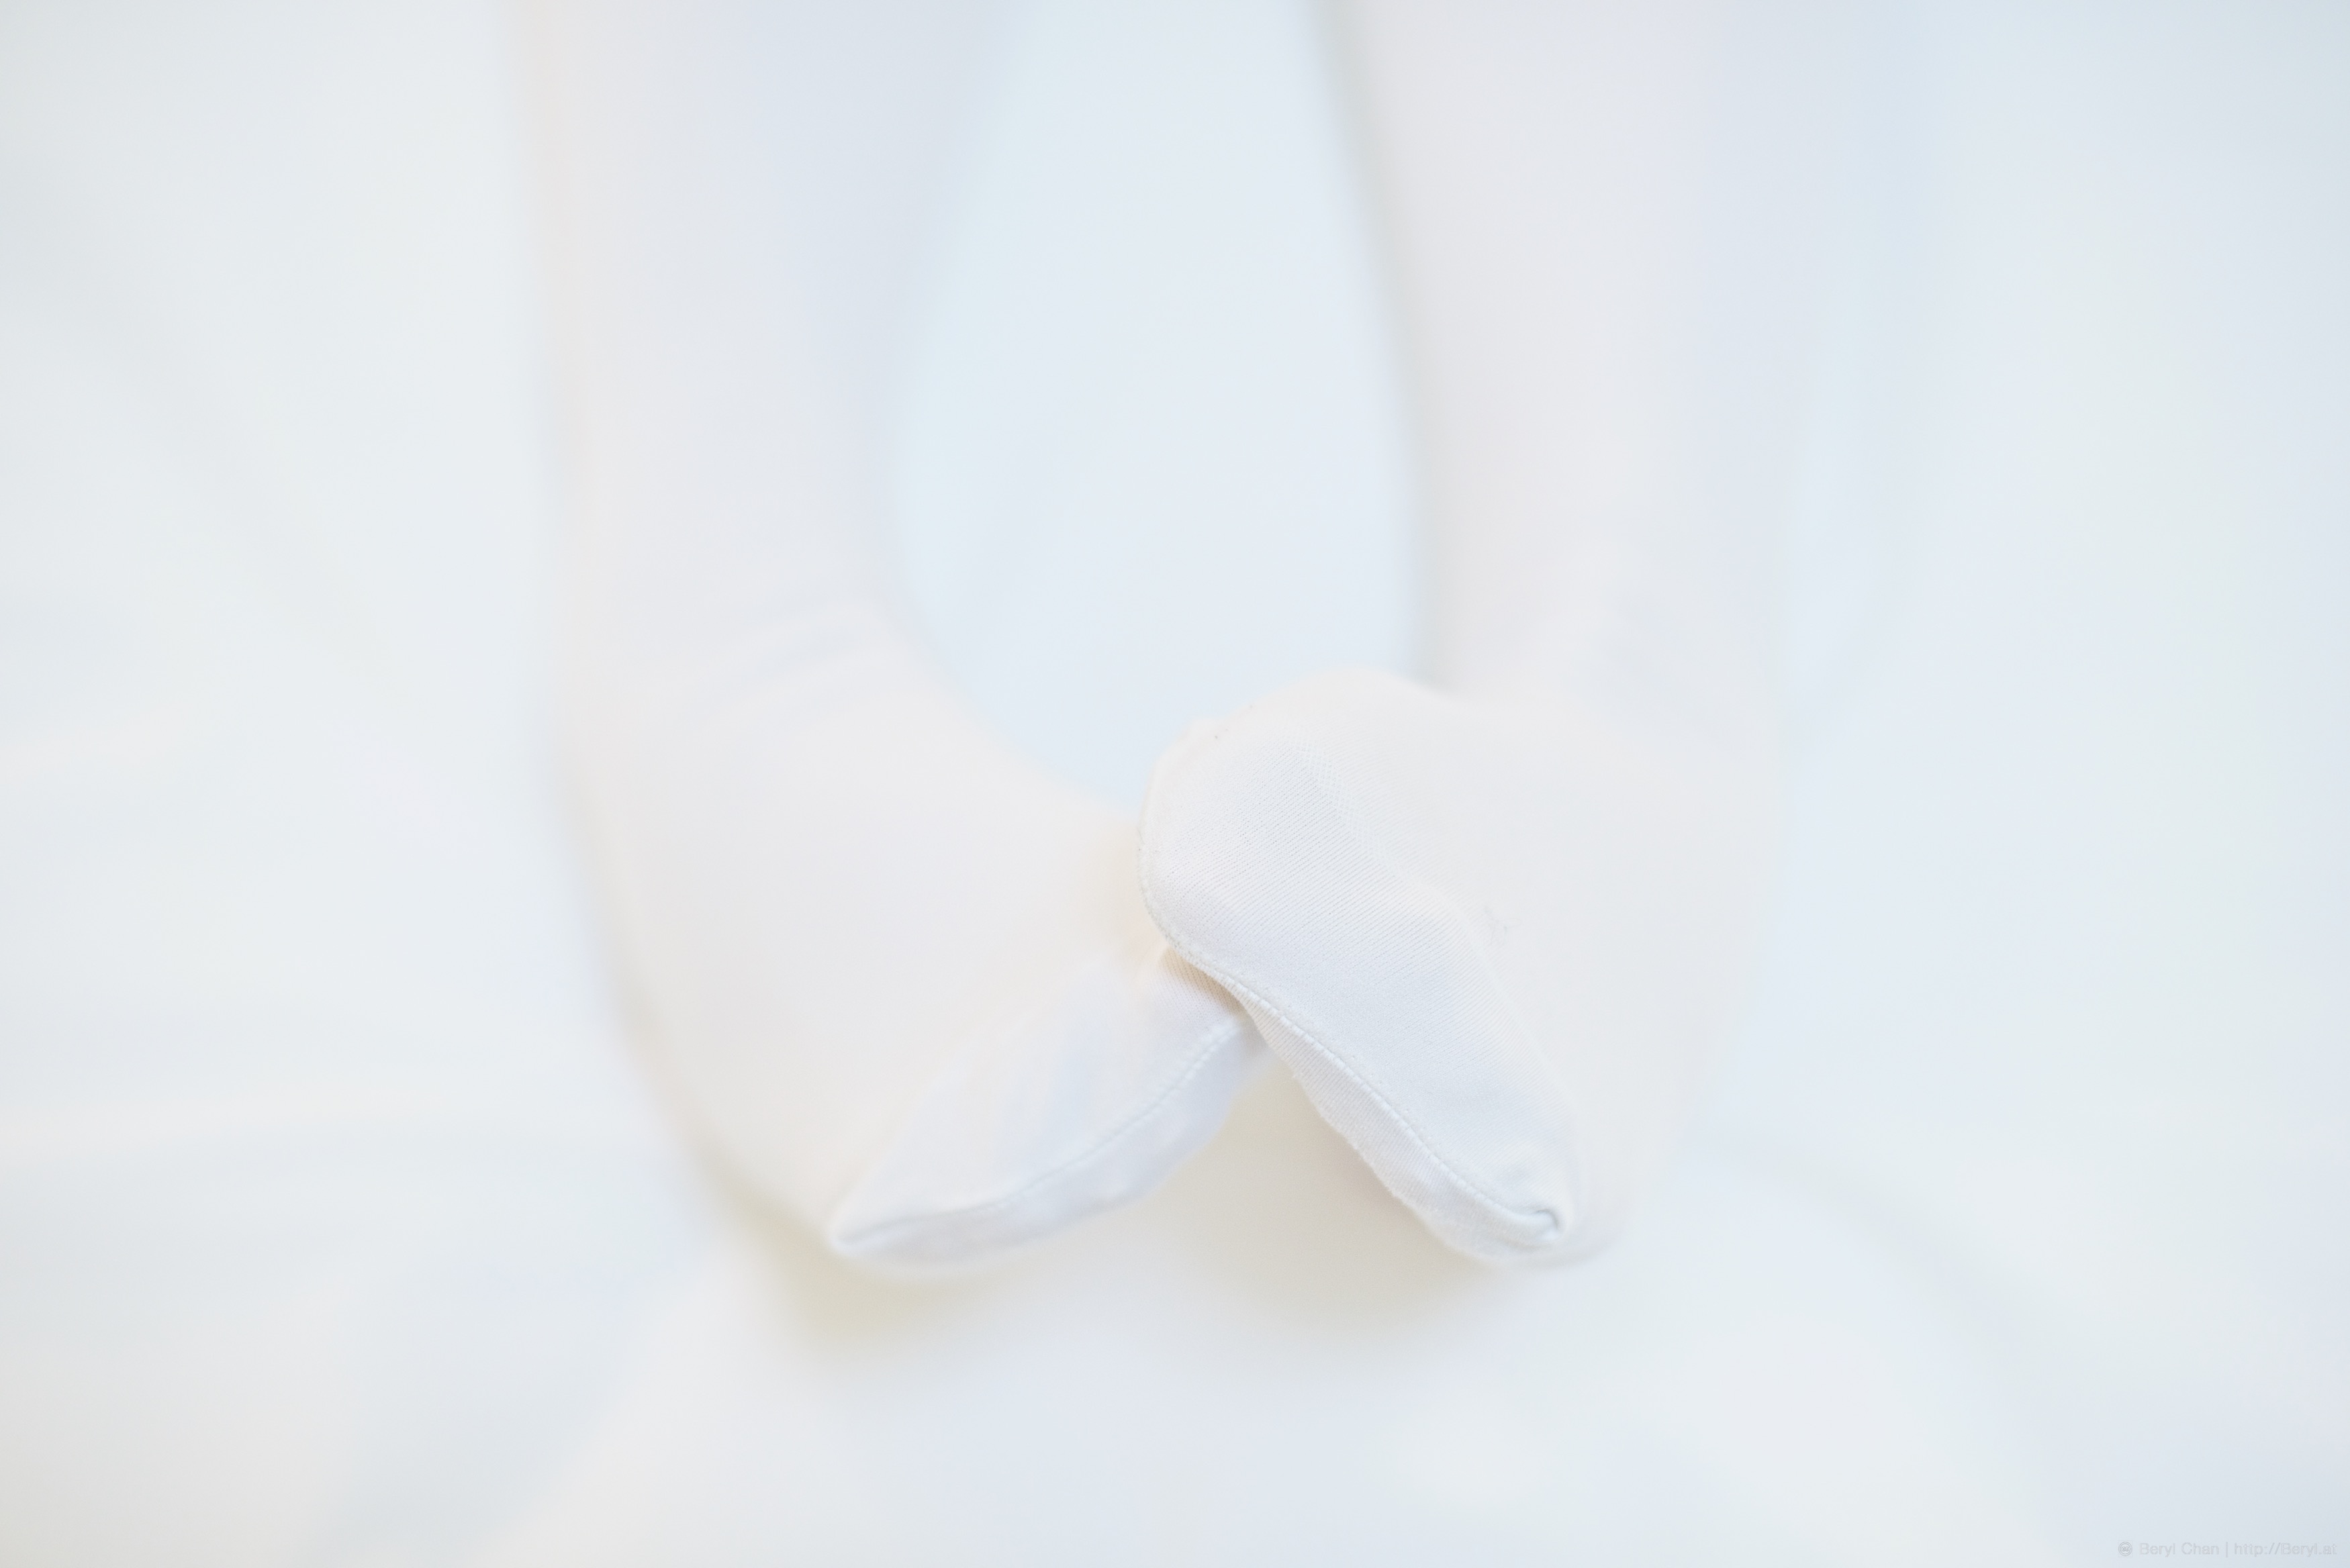
hand, shoe, light, girl, white, petal, feet, cute, leg, dslr, portrait, finger, foot, sole, nikon, ear, closeup, arm, material, human body, product, 50mm, legs, bright, footwear, soles, faceless, organ, zettairyouiki, socks, overkneesocks, tights, kneehighsocks, nikond800e, whilesocks, kneesocks, manuallensnocpu, tooth, fashion accessory